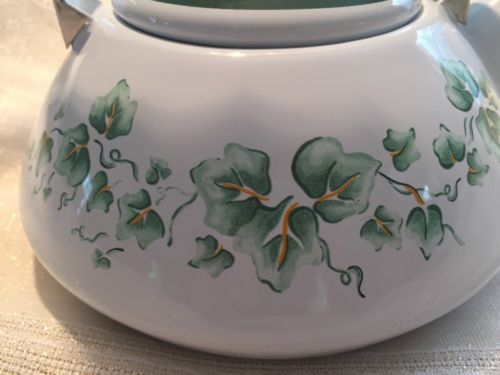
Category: kettle